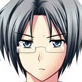
Portrait style: Anime Portrait